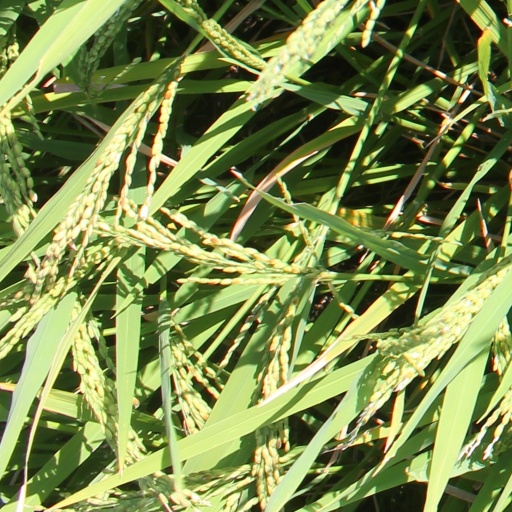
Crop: rice